The City of Dim Faces

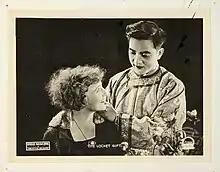
Lobby card

The City of Dim Faces is a lost 1918 silent film directed by George Melford and starring Sessue Hayakawa. It was produced by Famous Players–Lasky and distributed by Paramount Pictures.